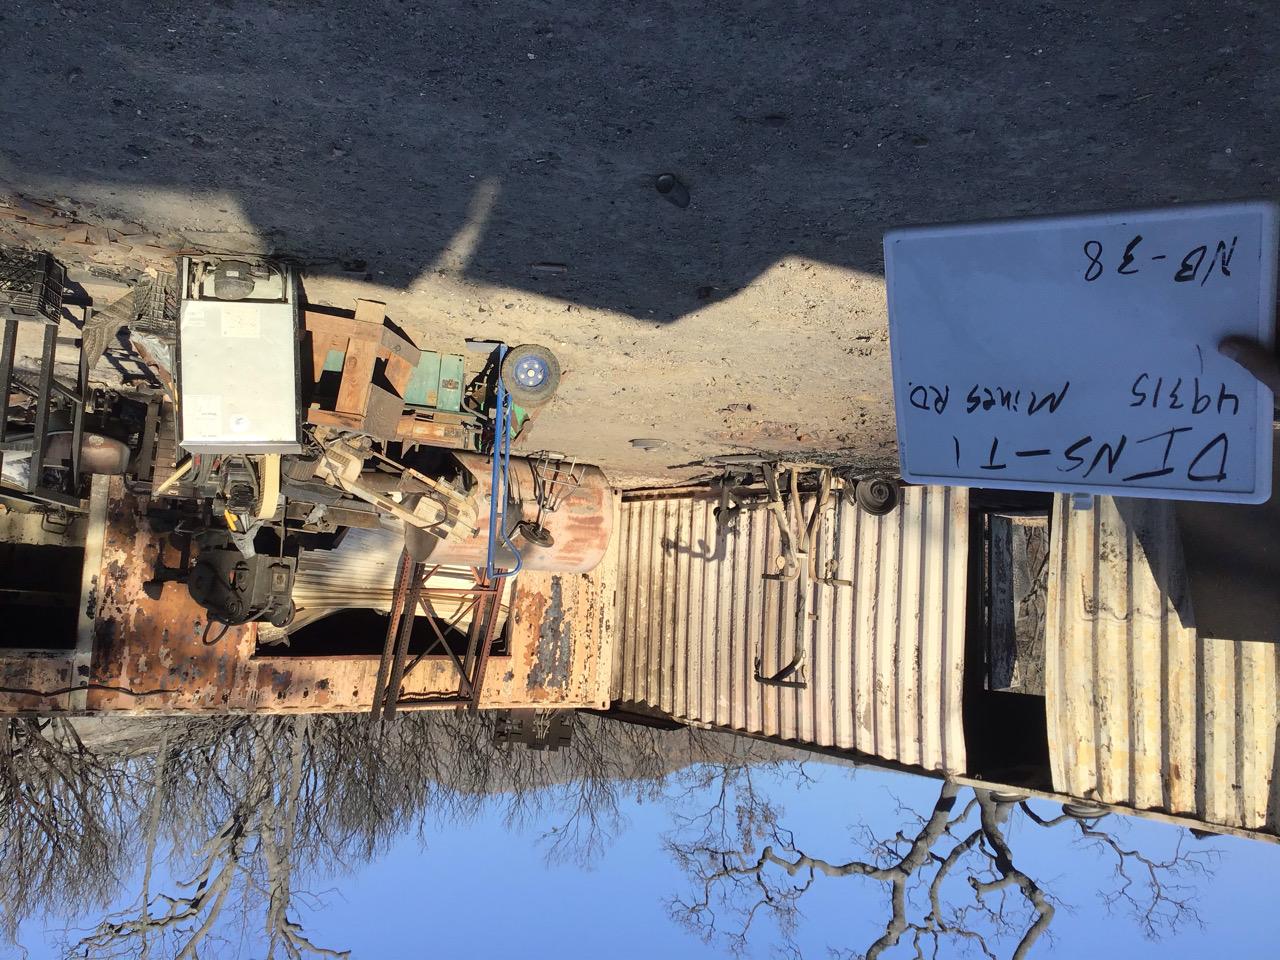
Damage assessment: destroyed